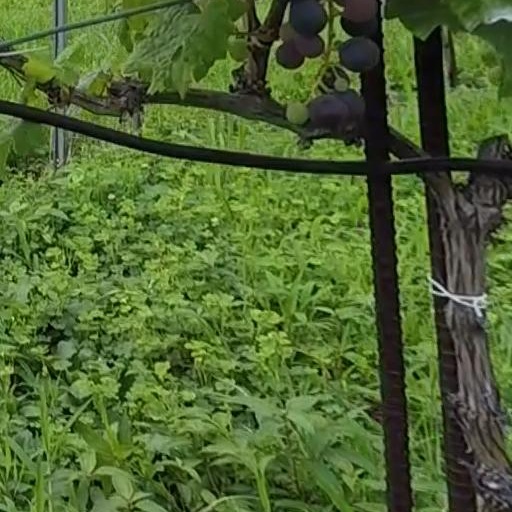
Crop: grape